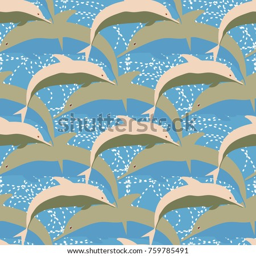
seamless texture with a flock of dolphins under water , illustration for background